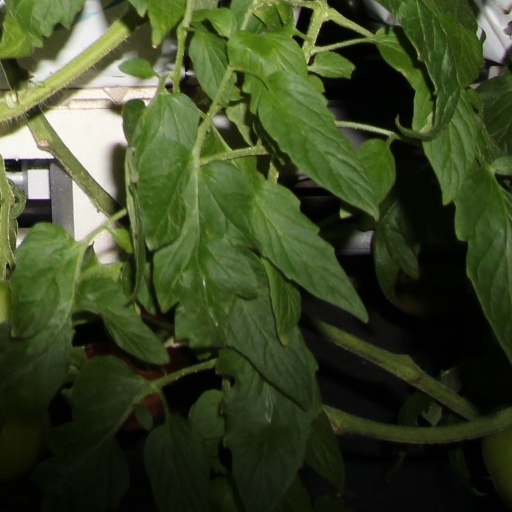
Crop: tomato